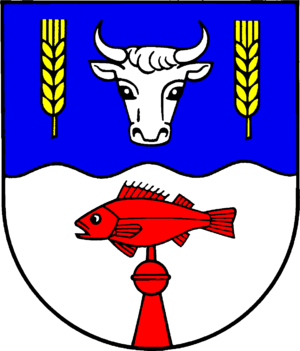
Schönberg (Holstein) est une commune allemande de l'arrondissement de Plön, dans le Land de Schleswig-Holstein.